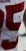
Number: 5